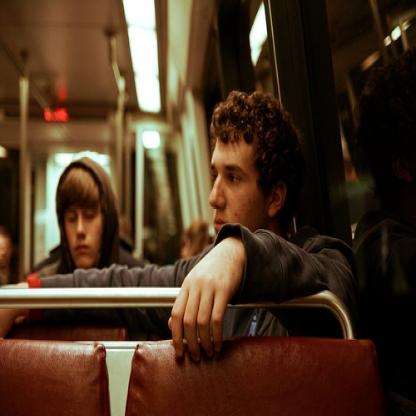
Scene: Indoor